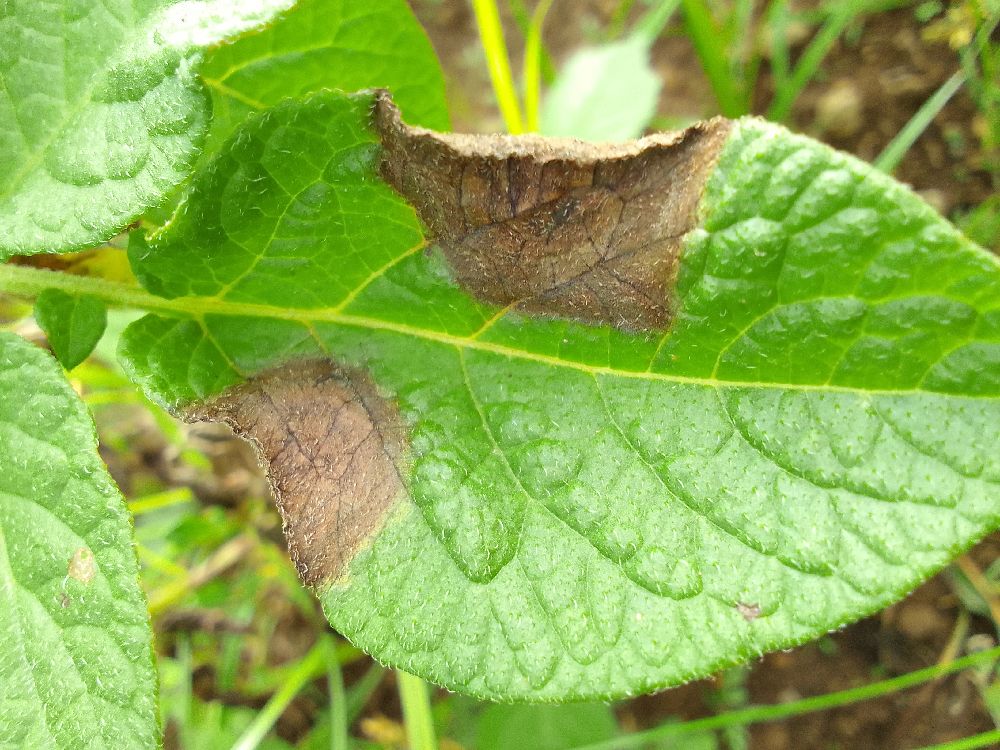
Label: Late blight